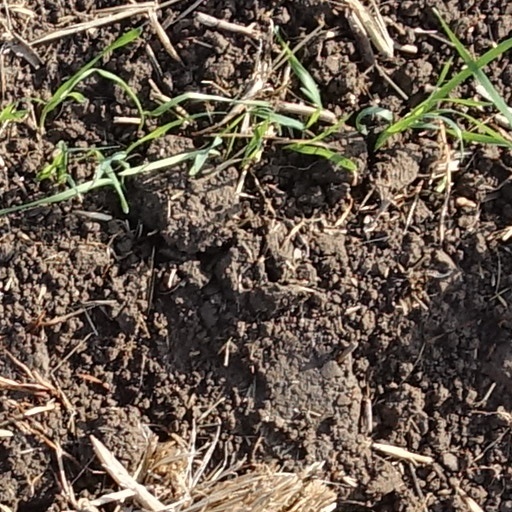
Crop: wheat